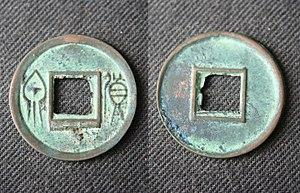
La dynastie Han gouverne la Chine de 206 av. J.-C. à 220 apr. J.-C. Elle est traditionnellement divisée en deux périodes ː celle des Han occidentaux ou Han antérieurs et celle des Han orientaux ou Han postérieurs. Ces deux périodes sont séparées par la courte dynastie Xin fondée par Wang Mang. Après la chute de Mang, la capitale de la dynastie est transférée de Chang'an à Luoyang, située plus à l'est. C'est à cause de ce déplacement vers l'est que les historiens parlent de Han occidentaux avant le changement de capitale et de Han orientaux après.